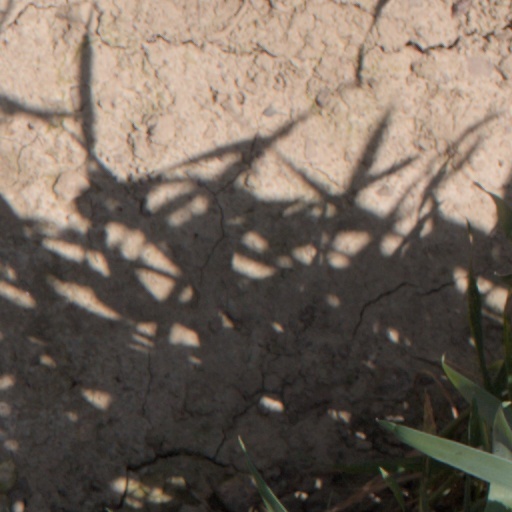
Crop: wheat